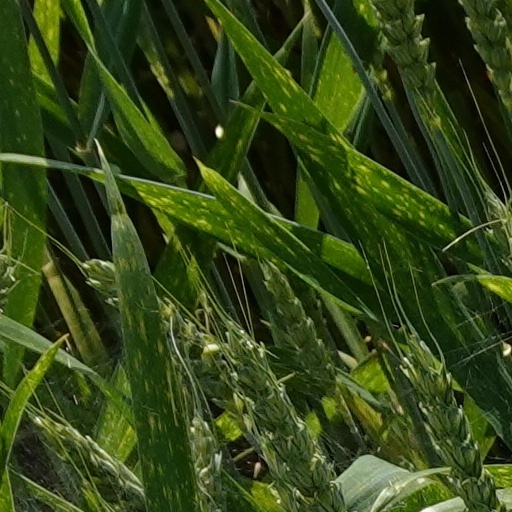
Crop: wheat